Iain McGilchrist

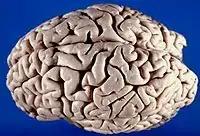
Superior-lateral view of the brain, showing left and right hemispheres.

McGilchrist's 2009 work, "The Master and His Emissary" sold over 200,000 copies. The book seeks to consolidate research in brain lateralisation. A major claim and focus of the book is the individual and cultural importance of the bi-hemisphere structure of the brain.